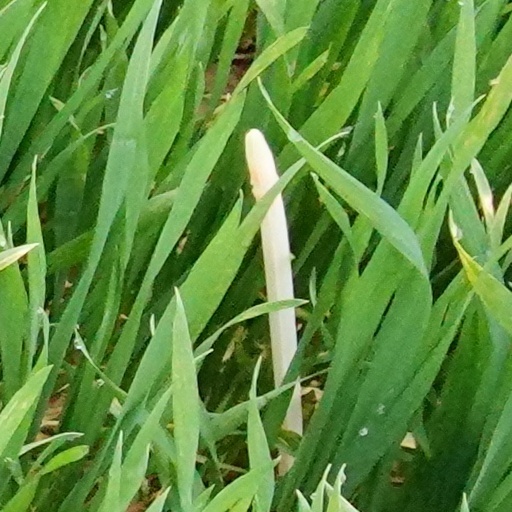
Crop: wheat